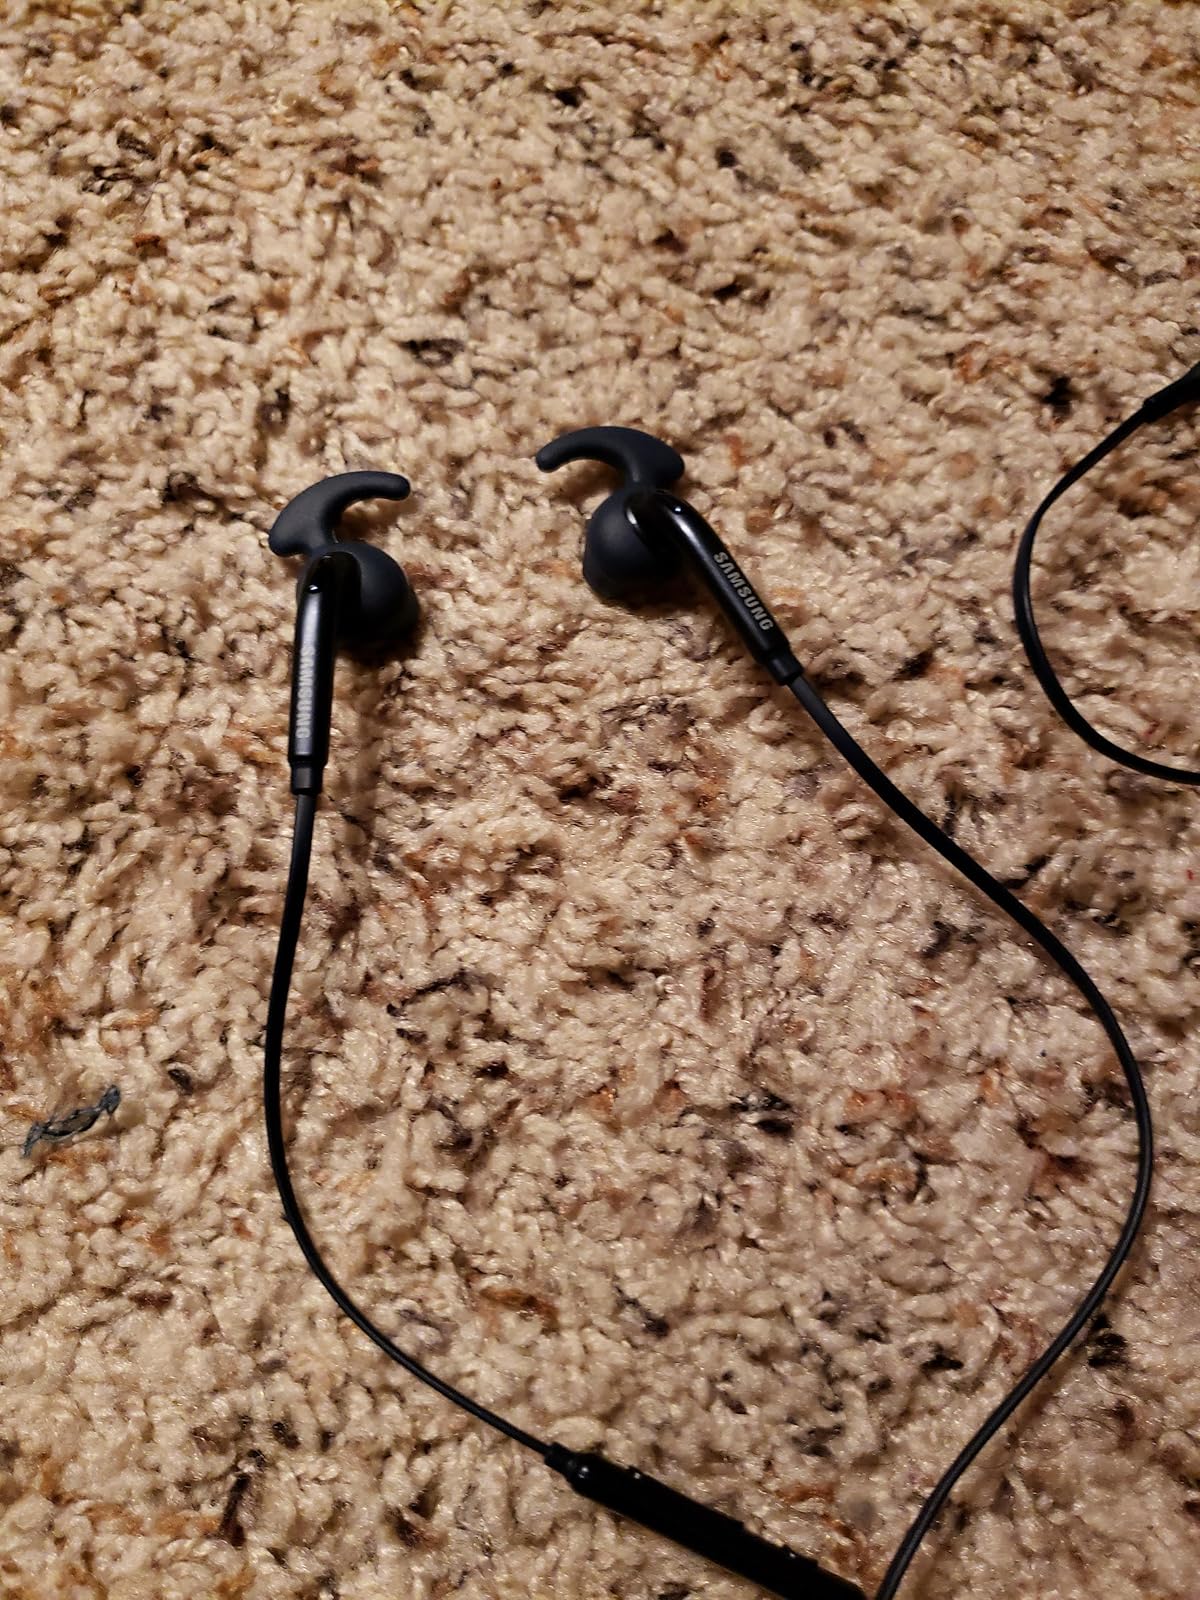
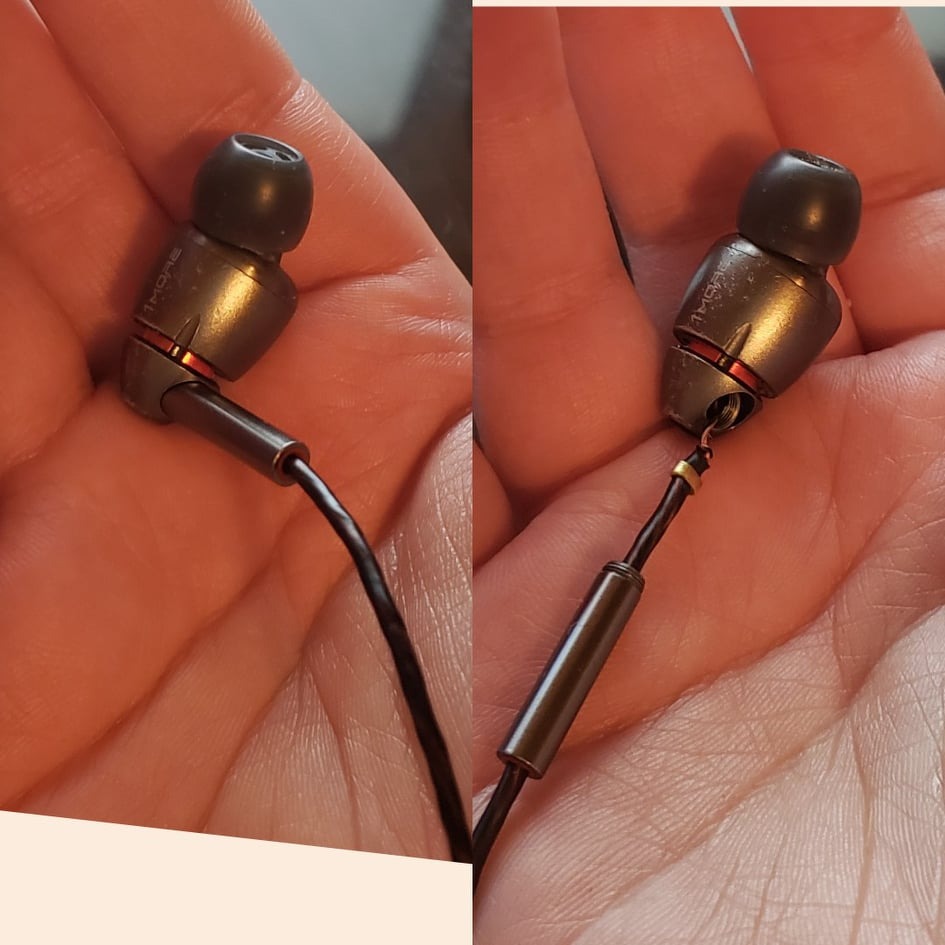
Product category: headphones
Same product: no